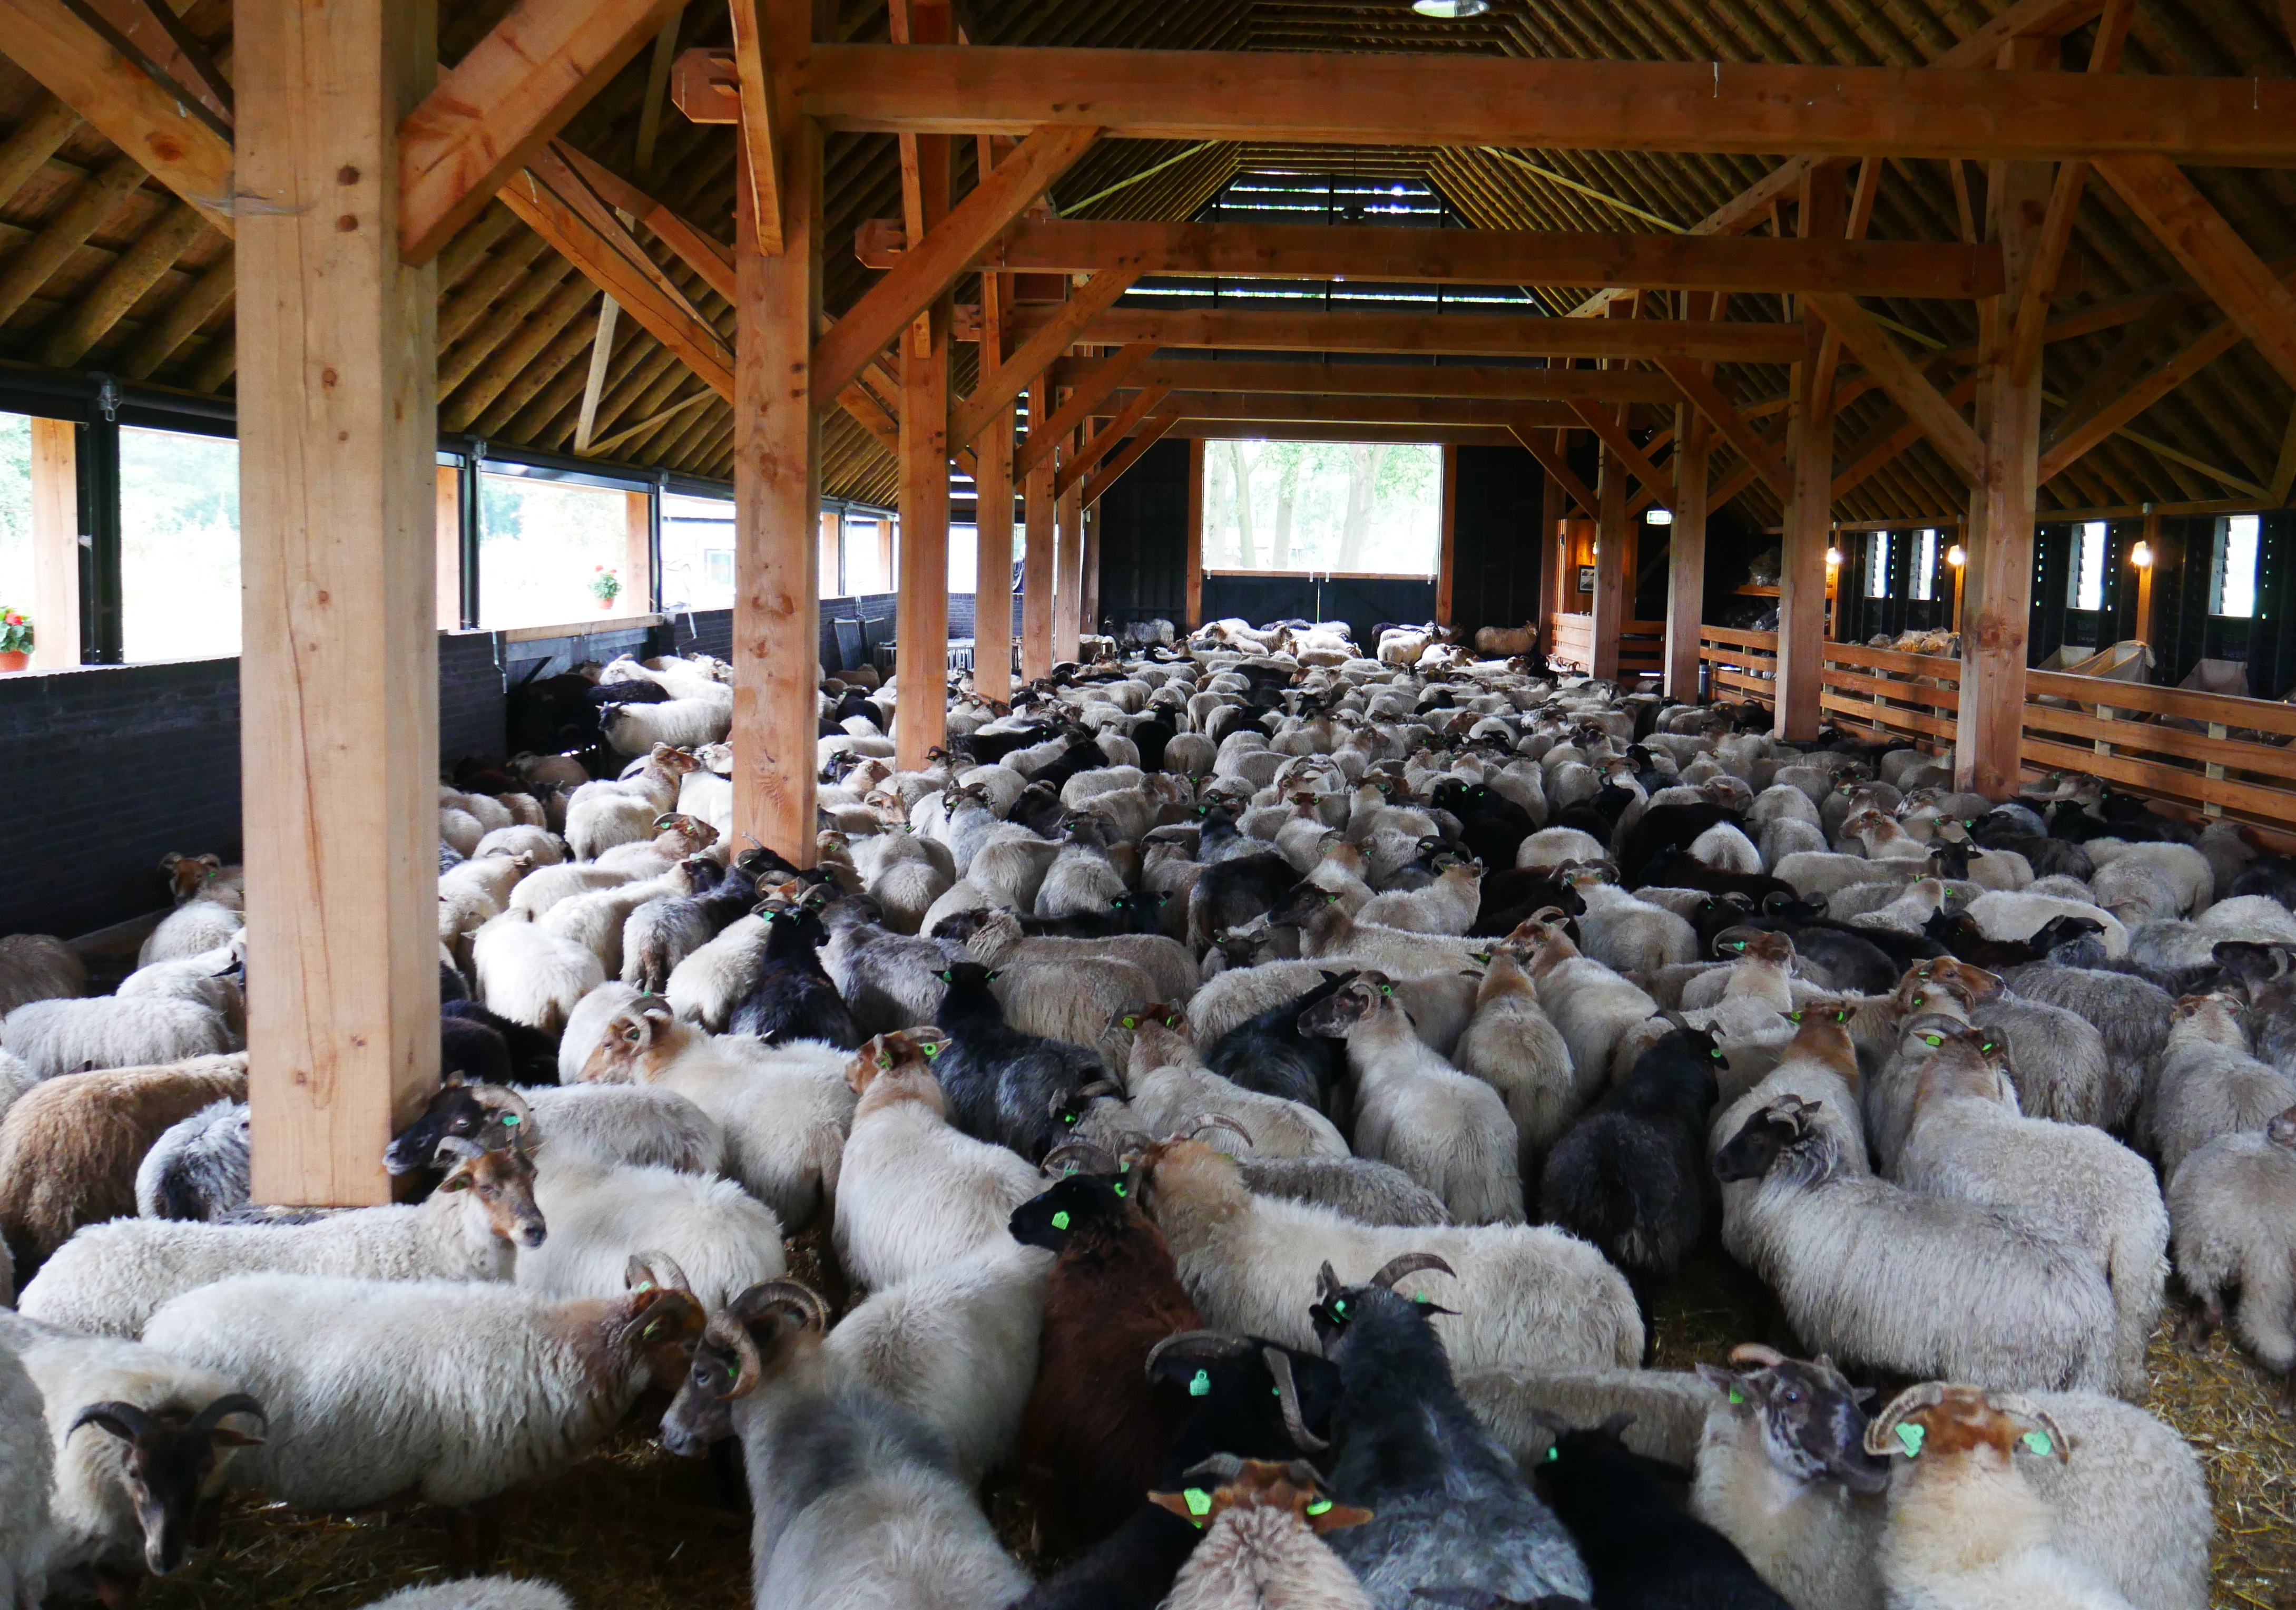
farm, countryside, barn, animal, sheep, brown, stable, sheeps, black sheep, sheepfold